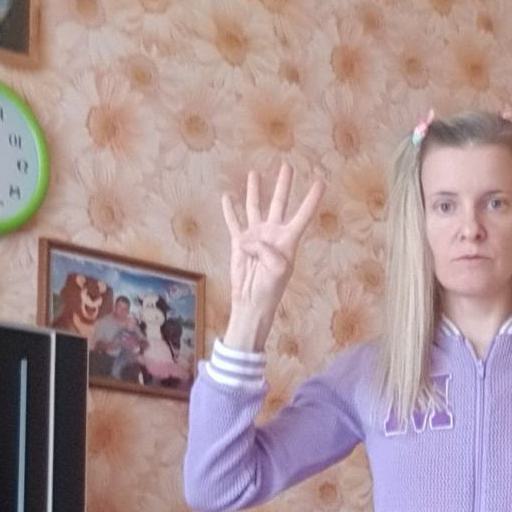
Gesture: four